Removable User Identity Module

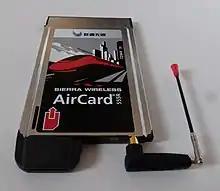
Sierra Wireless AirCard 555R PC Card wireless modem for the China Unicom network with R-UIM interface (extension at the front)

Removable User Identity Module (R-UIM, usually pronounced as "R-yuim") is a card developed for cdmaOne/CDMA2000 ("CDMA") handsets that extends the GSM SIM card to CDMA phones and networks. To work in CDMA networks, the R-UIM contains an early version of the CSIM application. The card also contains SIM (GSM) application, so it can work on both networks. It is physically compatible with GSM SIMs and can fit into existing GSM phones as it is an extension of the GSM 11.11 standard.